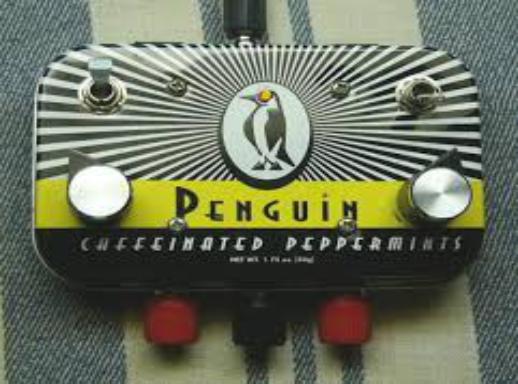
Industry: Food